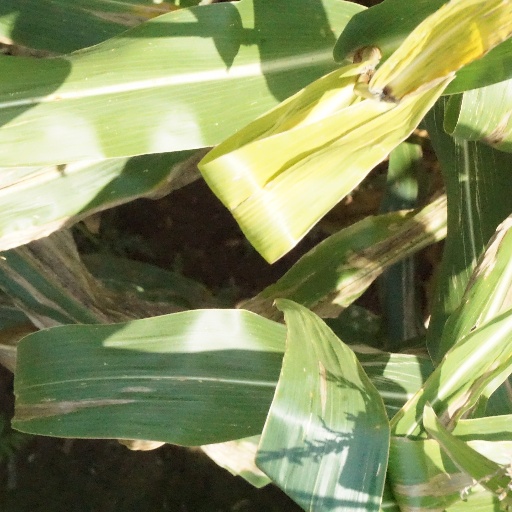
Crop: maize; corn